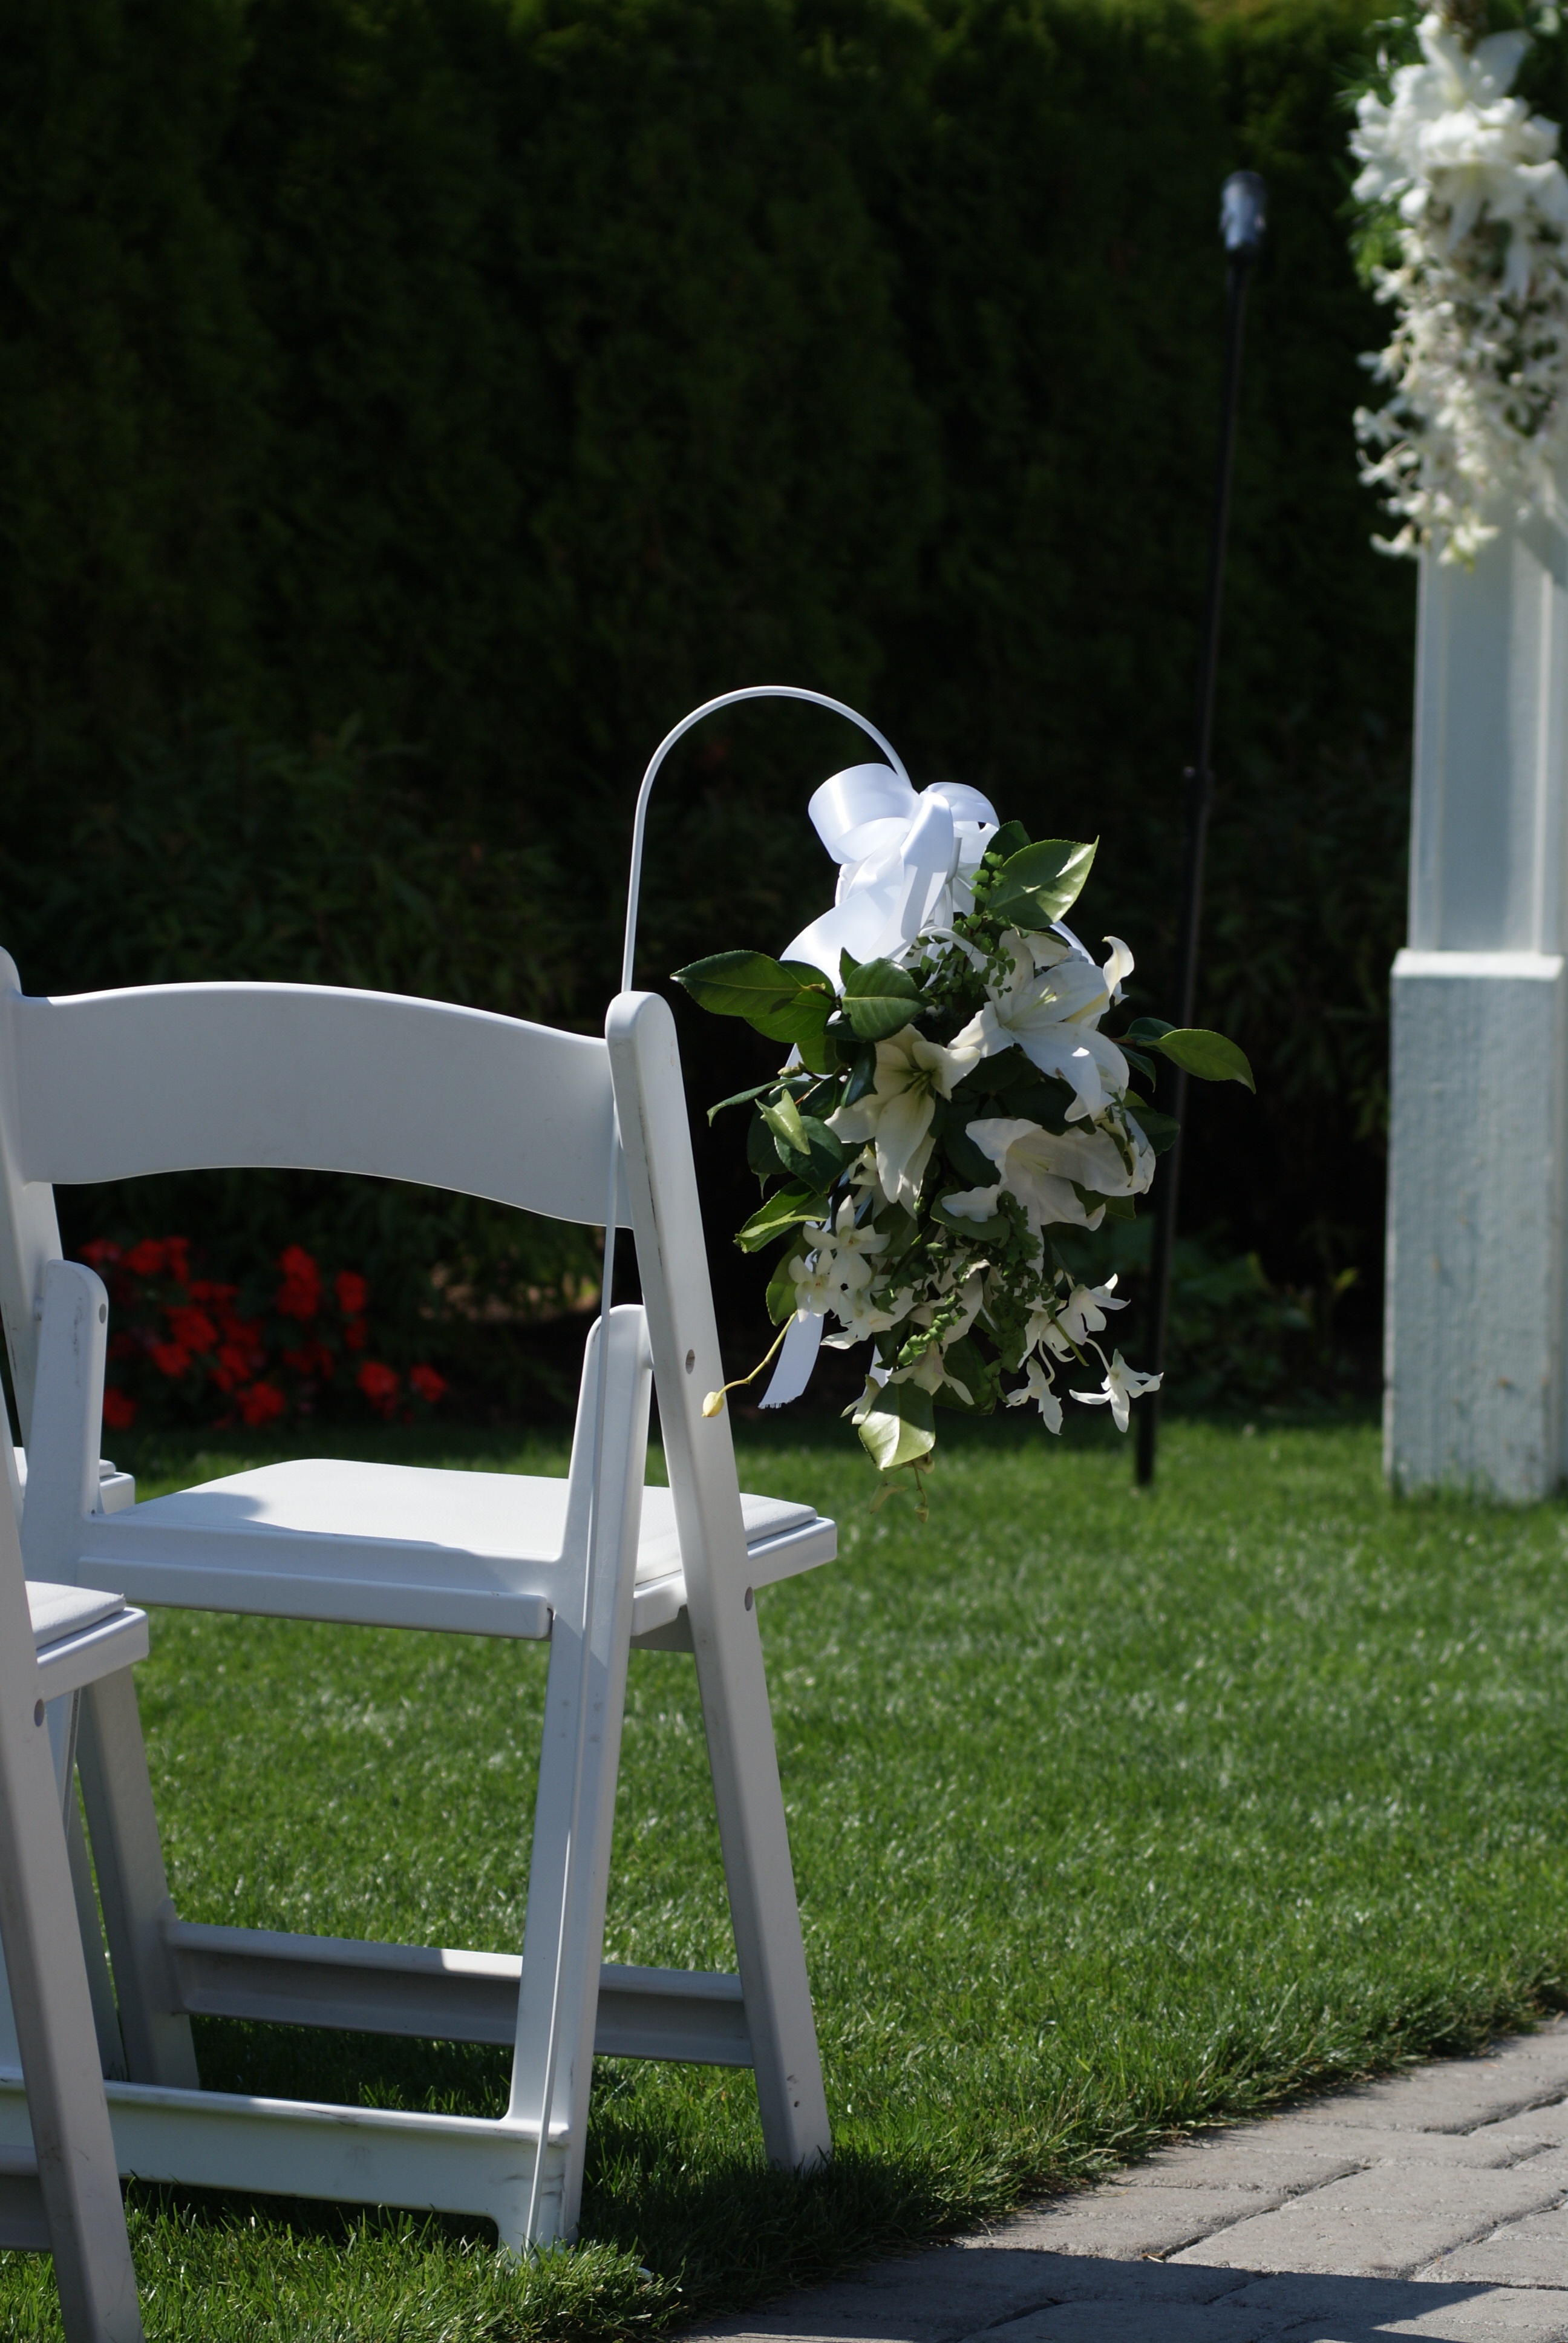
grass, white, lawn, flower, chair, spring, green, backyard, romance, furniture, garden, wedding, marriage, sculpture, ceremony